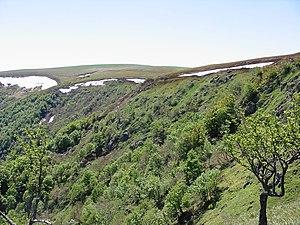
Versant alsacien du Kastelberg, massif des Vosges, France.
Le Kastelberg est le quatrième plus haut sommet du massif des Vosges avec 1 350 mètres d'altitude formant l'ancienne limite régionale entre l'Alsace et la Lorraine. Il comprend trois pistes de ski alpin de la station de La Bresse dont il constitue le point culminant.